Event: Nepal Earthquake
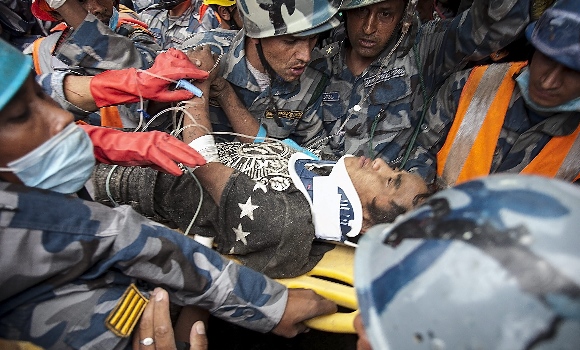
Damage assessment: damage